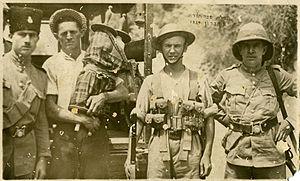
Le massacre d'Hébron de 1929, parfois nommé pogrom d'Hébron, s'est déroulé le 24 août 1929 dans la ville d'Hébron, en Palestine mandataire. Des Arabes y tuent environ 67 Juifs, en blessent 53 et pillent des maisons et des synagogues. 435 Juifs survivent aux événements dont 300 environ grâce à l'intervention de voisins arabes. Ils sont évacués par les autorités britanniques les jours qui suivent.